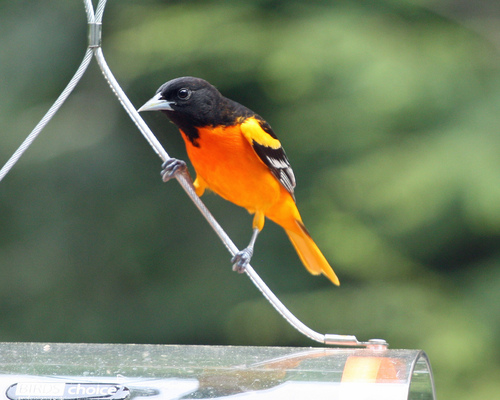
this colorful bird has an orange abdomen, vent, and belly with a black crest, neck, and nape.
this is a yellow bird that has a black head, throat and nape and a white beak.
this is an orange bird with a black head and a white beak.
this orange and black small bird has a straight pointed beak.
this is an orange bird with a black head and a white beak.
this bird has wings that are black and yellow and has an orange bellythe bird has a black crown, black back, and orange belly.
a small bird with an orange belly and black head.
this small bird has a bright fiery red breast tapering down to a yellow tail that is contrasted by a completely black head.
this small, orange bird has a black crown and white wingbars on black wings.
Species: Baltimore Oriole